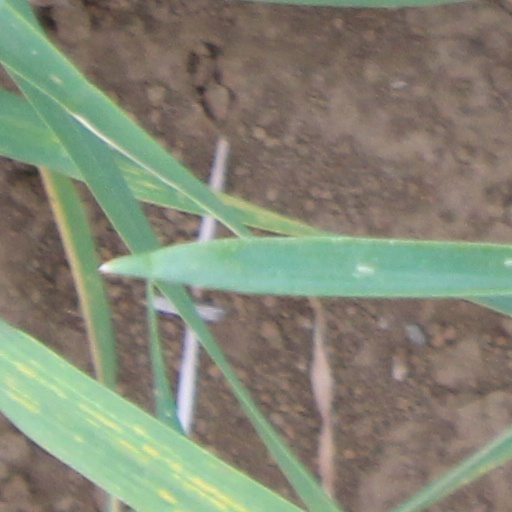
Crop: wheat